Road Trip (TV program)

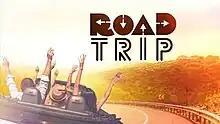
Title card

Road Trip is a Philippine television travel reality show broadcast by GMA Network. It premiered on July 23, 2017 on the network's Sunday Grande line up. The show concluded on January 14, 2018 with a total of 27 episodes.